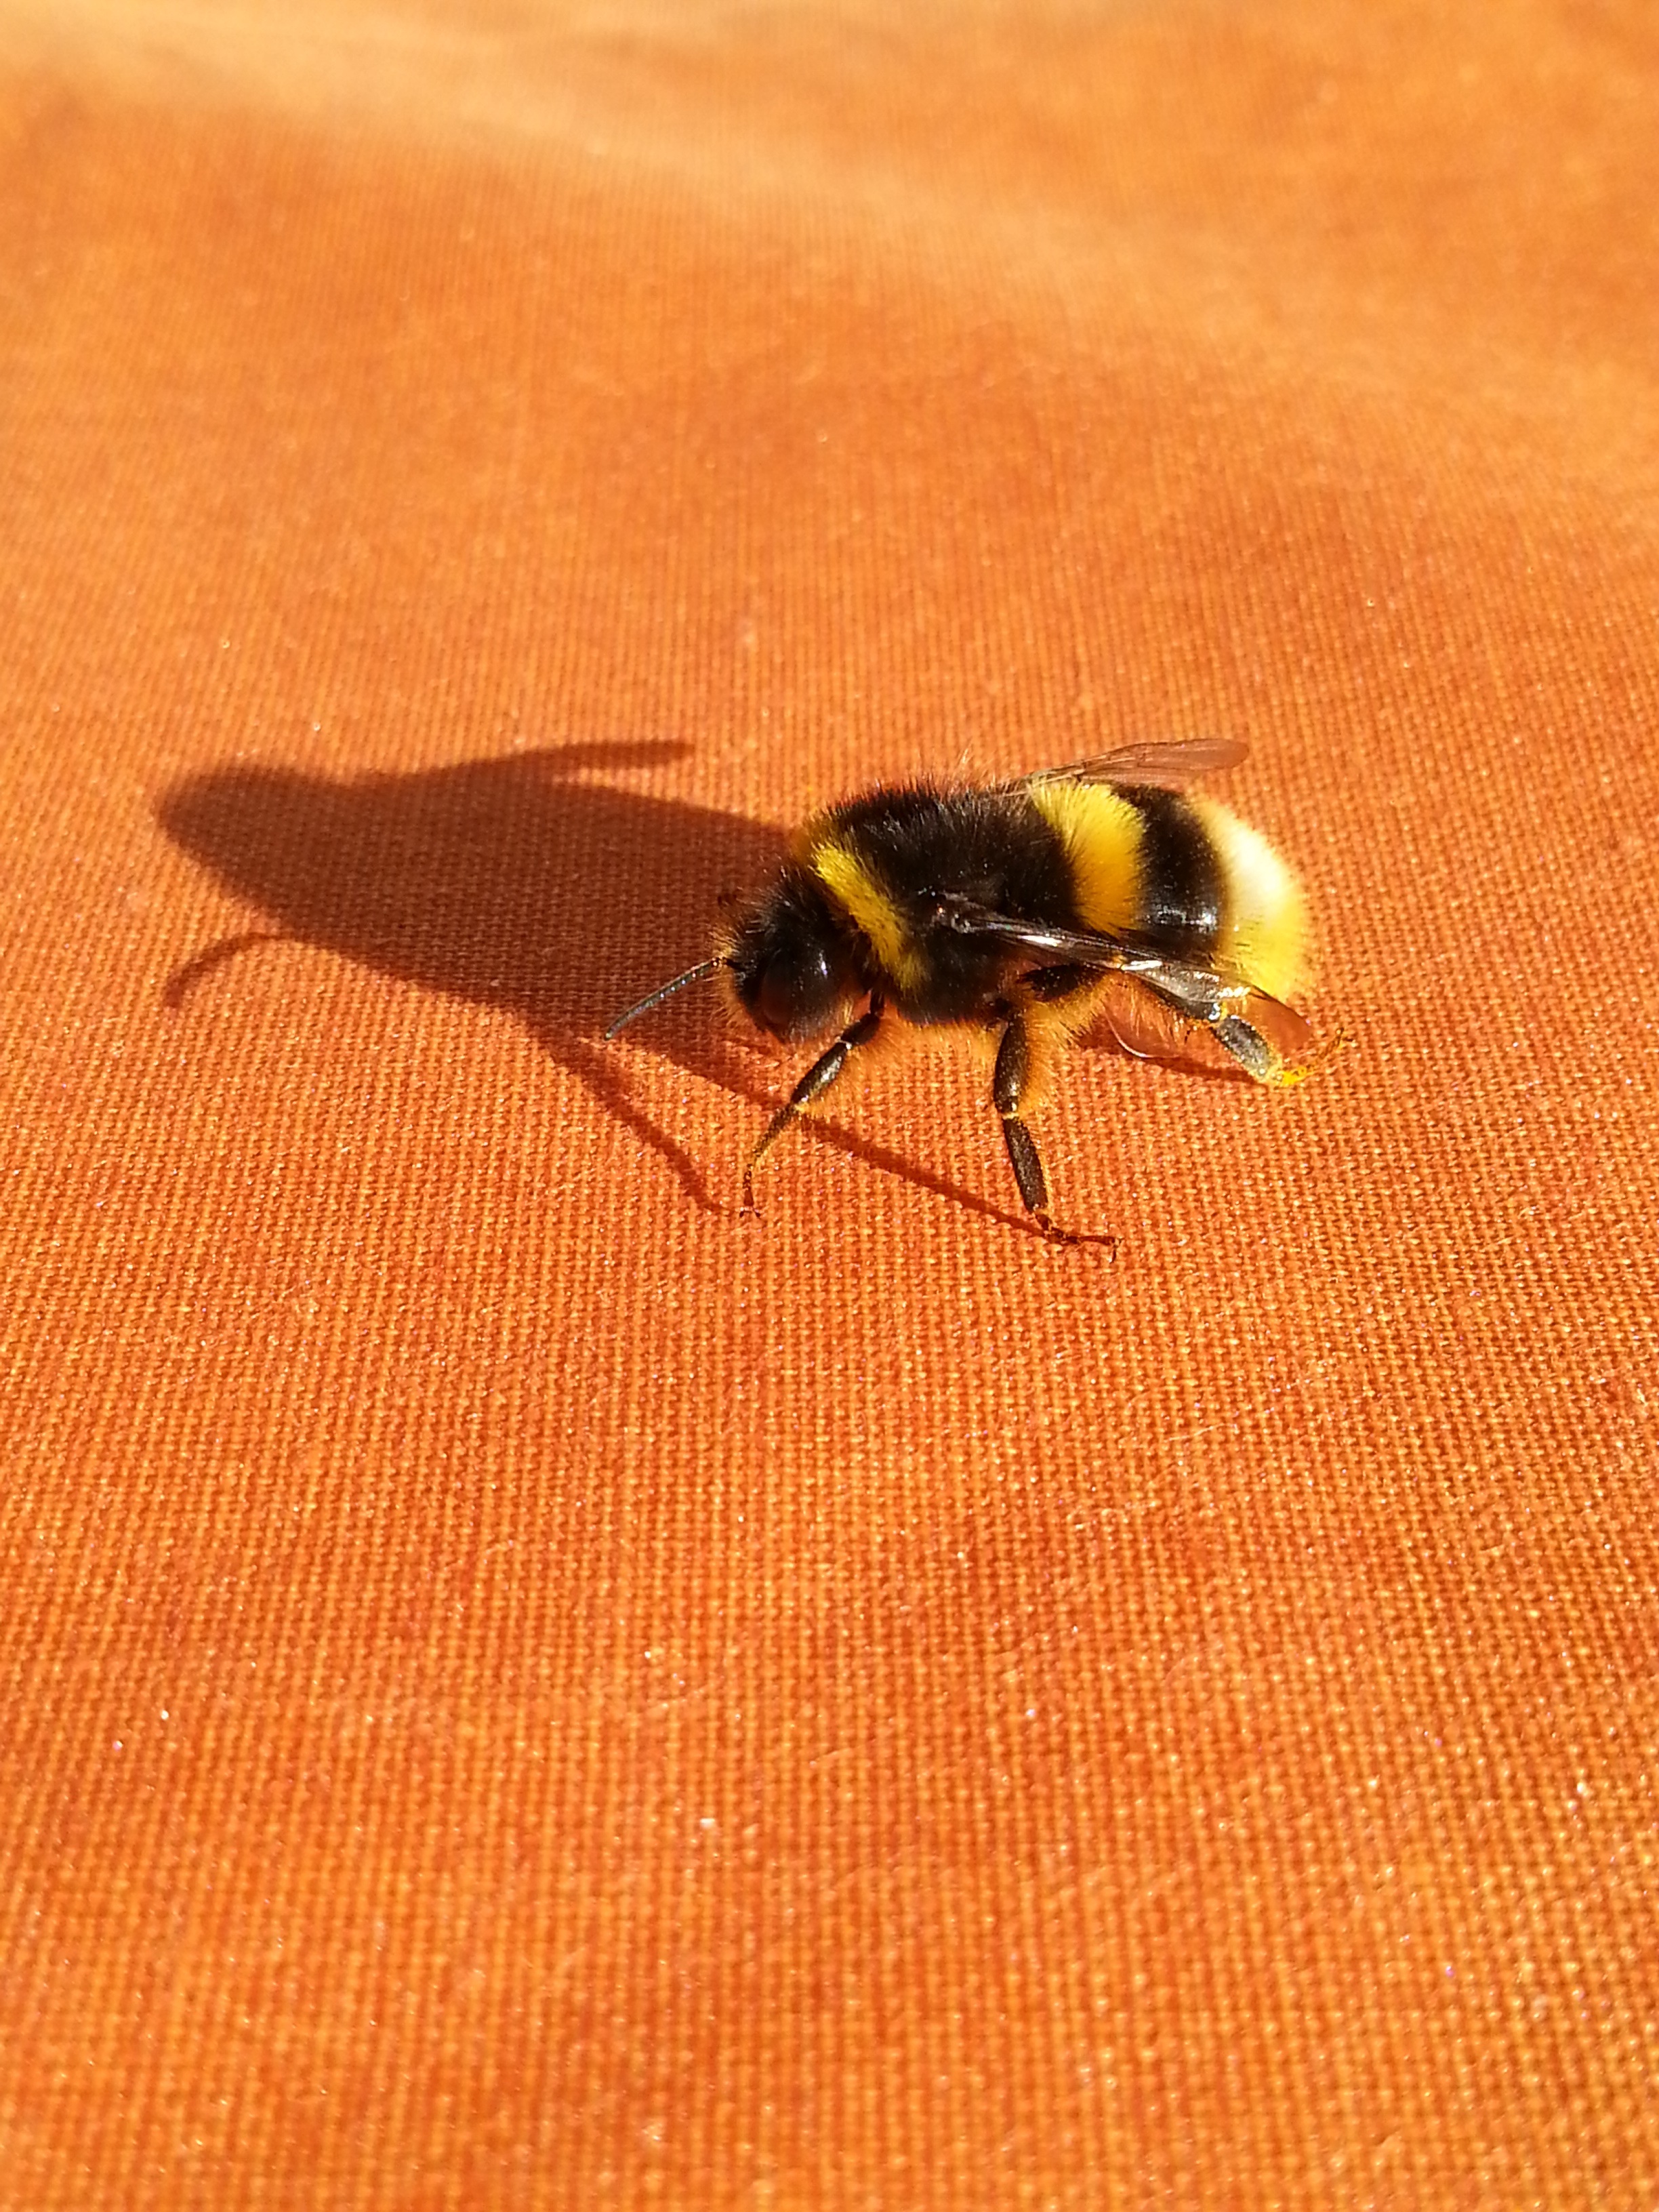
fly, orange, insect, shadow, fauna, invertebrate, close up, bee, pest, bumble bee, finnish, macro photography, arthropod, honey bee, membrane winged insect